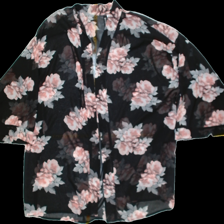
View: front
Type: Cardigan
Category: Ladies
Brand: H&M
Colors: Multicolor
Material: 100%polyester
Pattern: Floral print
Size: M
Trend: No trend
Stains: No
Price range: 50-100
Recommended usage: Reuse